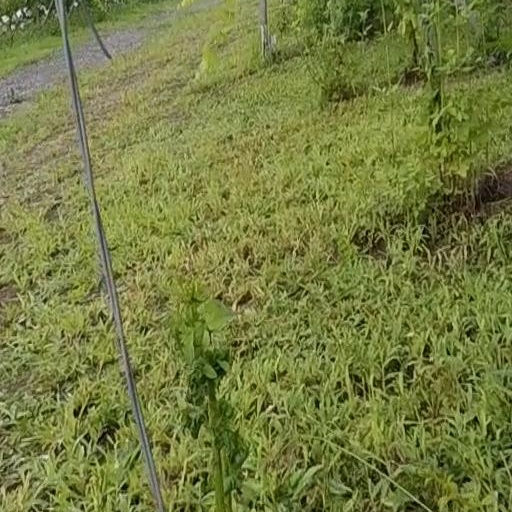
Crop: grape